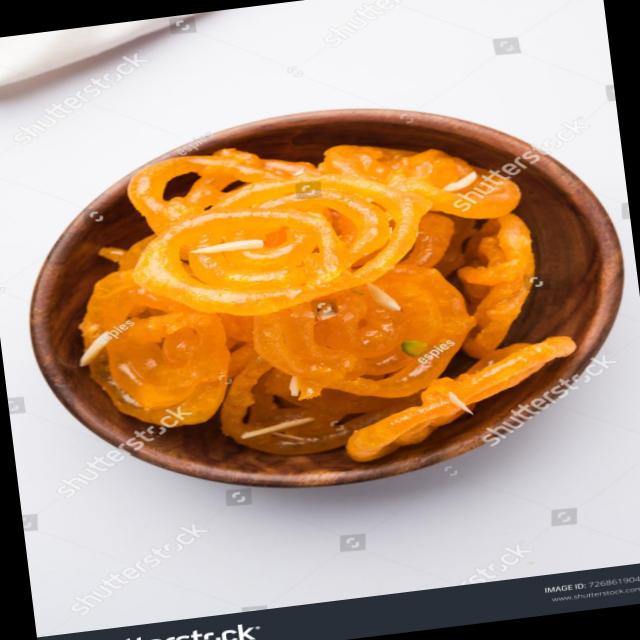
Dish: jalebi